Strymonian Gulf

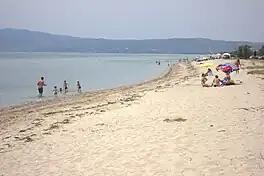
View of Strymonian Gulf from Paralia Orfiniou

The Strymonian or Strymonic Gulf, also known as the Orfano Gulf, is a branch of the Thracian Sea—itself part of the Aegean Sea—lying east of the Chalcidice peninsula and south of the Serres regional unit. It was formerly known as the Gulf of Rendina, in reference to the ancient colony of Eion along the gulf's shores.